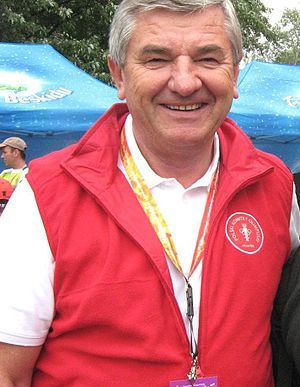
Piotr Nurowski
Piotr Jan Nurowski var en polsk tidligere tennisspiller, som var chef for den polske olympiske komité.